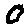
Label: 0